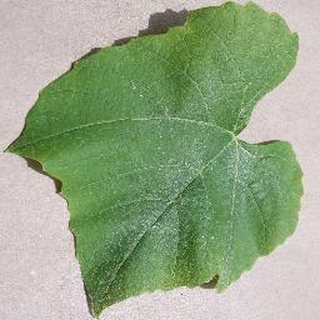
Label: healthy_grape